Thorium fuel cycle

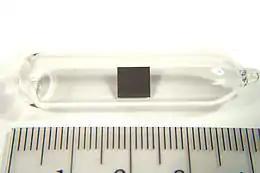
A sample of thorium

The thorium fuel cycle is a nuclear fuel cycle that uses an isotope of thorium, , as the fertile material. In the reactor, is transmuted into the fissile artificial uranium isotope which is the nuclear fuel. Unlike natural uranium, natural thorium contains only trace amounts of fissile material (such as ), which are insufficient to initiate a nuclear chain reaction. Additional fissile material or another neutron source is necessary to initiate the fuel cycle. In a thorium-fuelled reactor, absorbs neutrons to produce . This parallels the process in uranium breeder reactors whereby fertile absorbs neutrons to form fissile . Depending on the design of the reactor and fuel cycle, the generated either fissions in situ or is chemically separated from the used nuclear fuel and formed into new nuclear fuel.